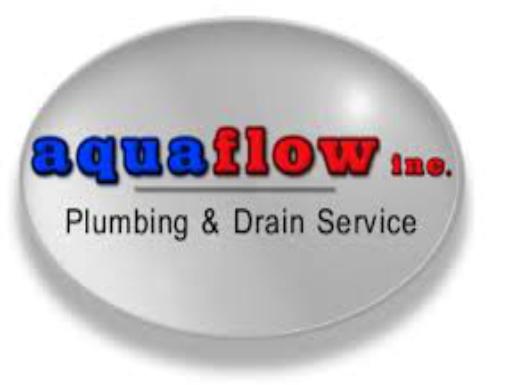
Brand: Aqua Flow
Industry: Necessities